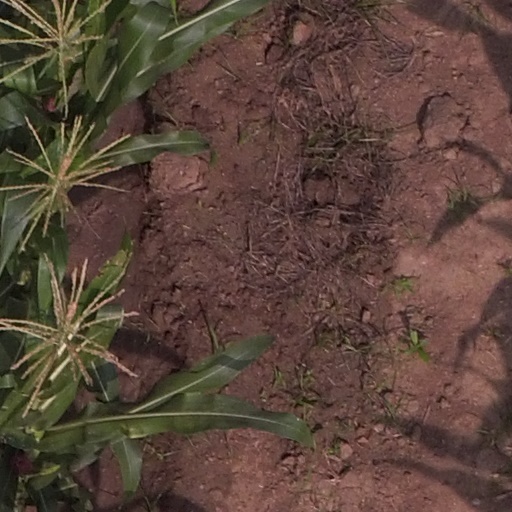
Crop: maize; corn